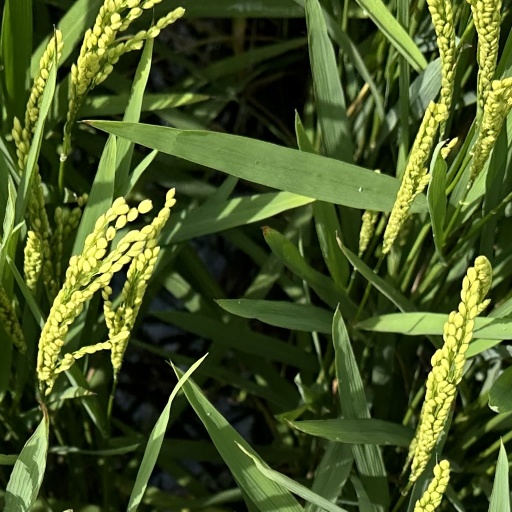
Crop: rice